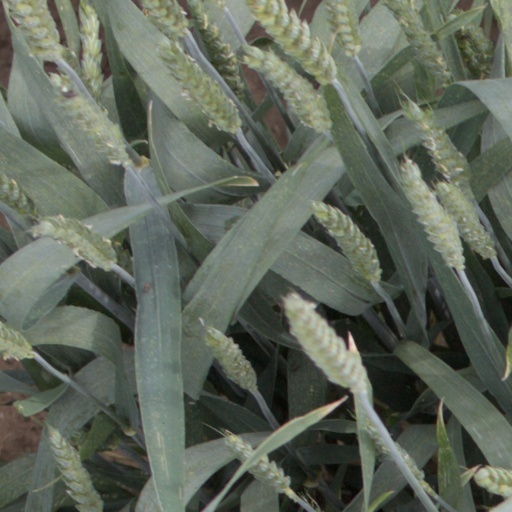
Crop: wheat